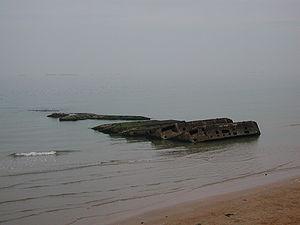
Le port Mulberry est un port préfabriqué construit sur la côte normande pendant la Seconde Guerre mondiale pour permettre l'approvisionnement des Alliés dans les jours qui suivirent le débarquement de Normandie. En fait, deux ports furent assemblés au large des plages du Calvados, mais seul celui d'Arromanches fut opérationnel, le second devant Omaha Beach ayant été détruit par une tempête le 19 juin 1944. La construction de ce port évitait aux Alliés de devoir prendre directement un port en eau profonde. Le port Mulberry était constitué de différents grands éléments préfabriqués en Angleterre, acheminés et assemblés sur la côte normande. Ce port artificiel a souvent été mis en avant comme ayant permis la réussite de la bataille de Normandie et présenté comme une trouvaille en matière de logistique militaire. Mais les historiens relativisent désormais un peu son rôle car jusqu'à la conquête du port de Cherbourg, la majorité de l'approvisionnement est réalisée par débarquement direct sur les plages ou par l'utilisation des petits ports de la côte normande.